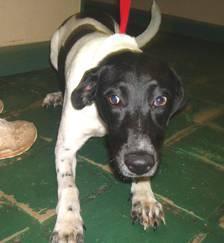
dog